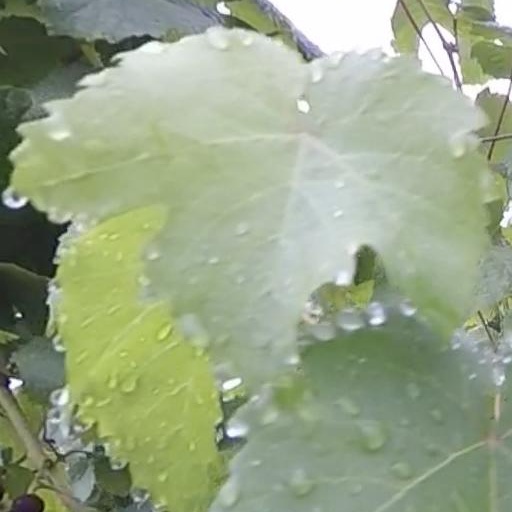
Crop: grape